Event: Nepal Earthquake
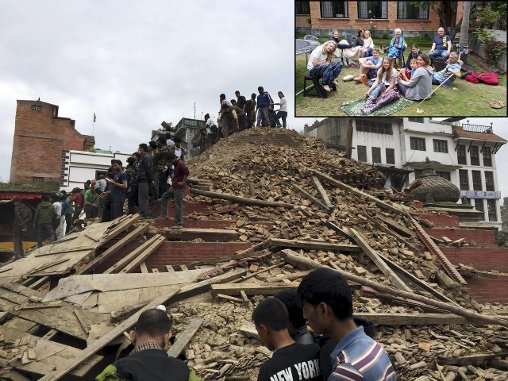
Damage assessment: damage